Wojciech Cezary Jagielski

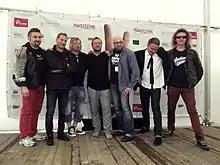
Poparzeni Kawą Trzy – Life Festival Oświęcim 2013

In the 80's he co-founded and played as a drummer for Polish bands "Kontrola W." and "Kosmetyki Mrs. Pinki" (an author of the lyrics of a song ""Miłość na polu minowym")." With both of the bands he took part in numerous editions of Jarocin Festival (from periods 1982 to 1983 and 1985 to 1986). Sporadically he plays drums for a band called "Poparzeni Kawą trzy"